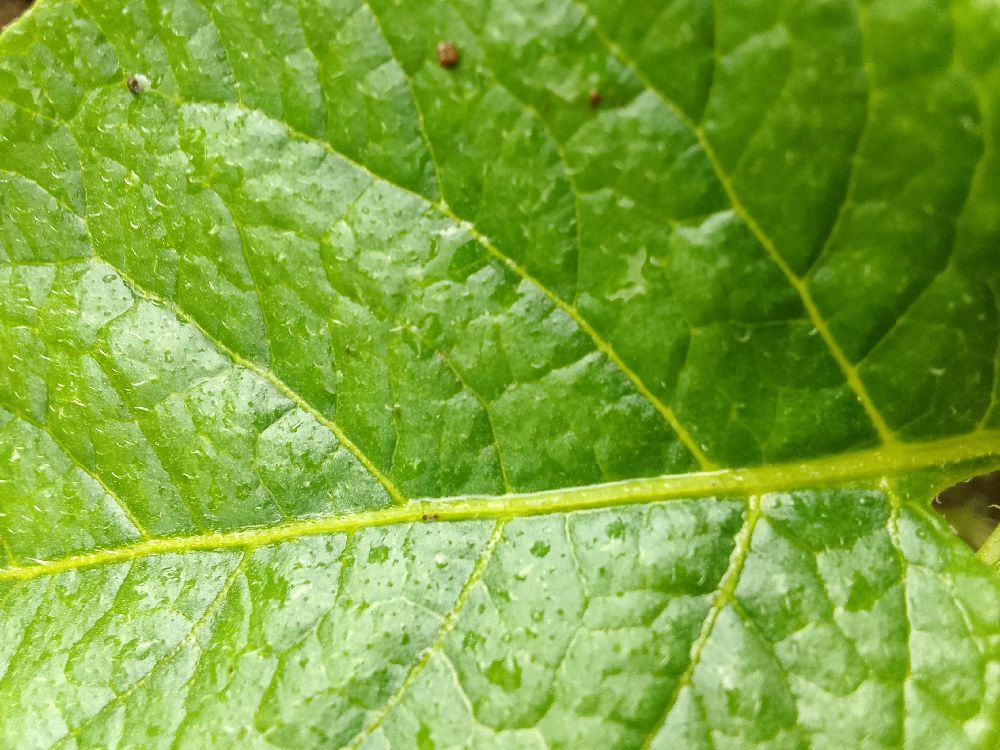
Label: Healthy